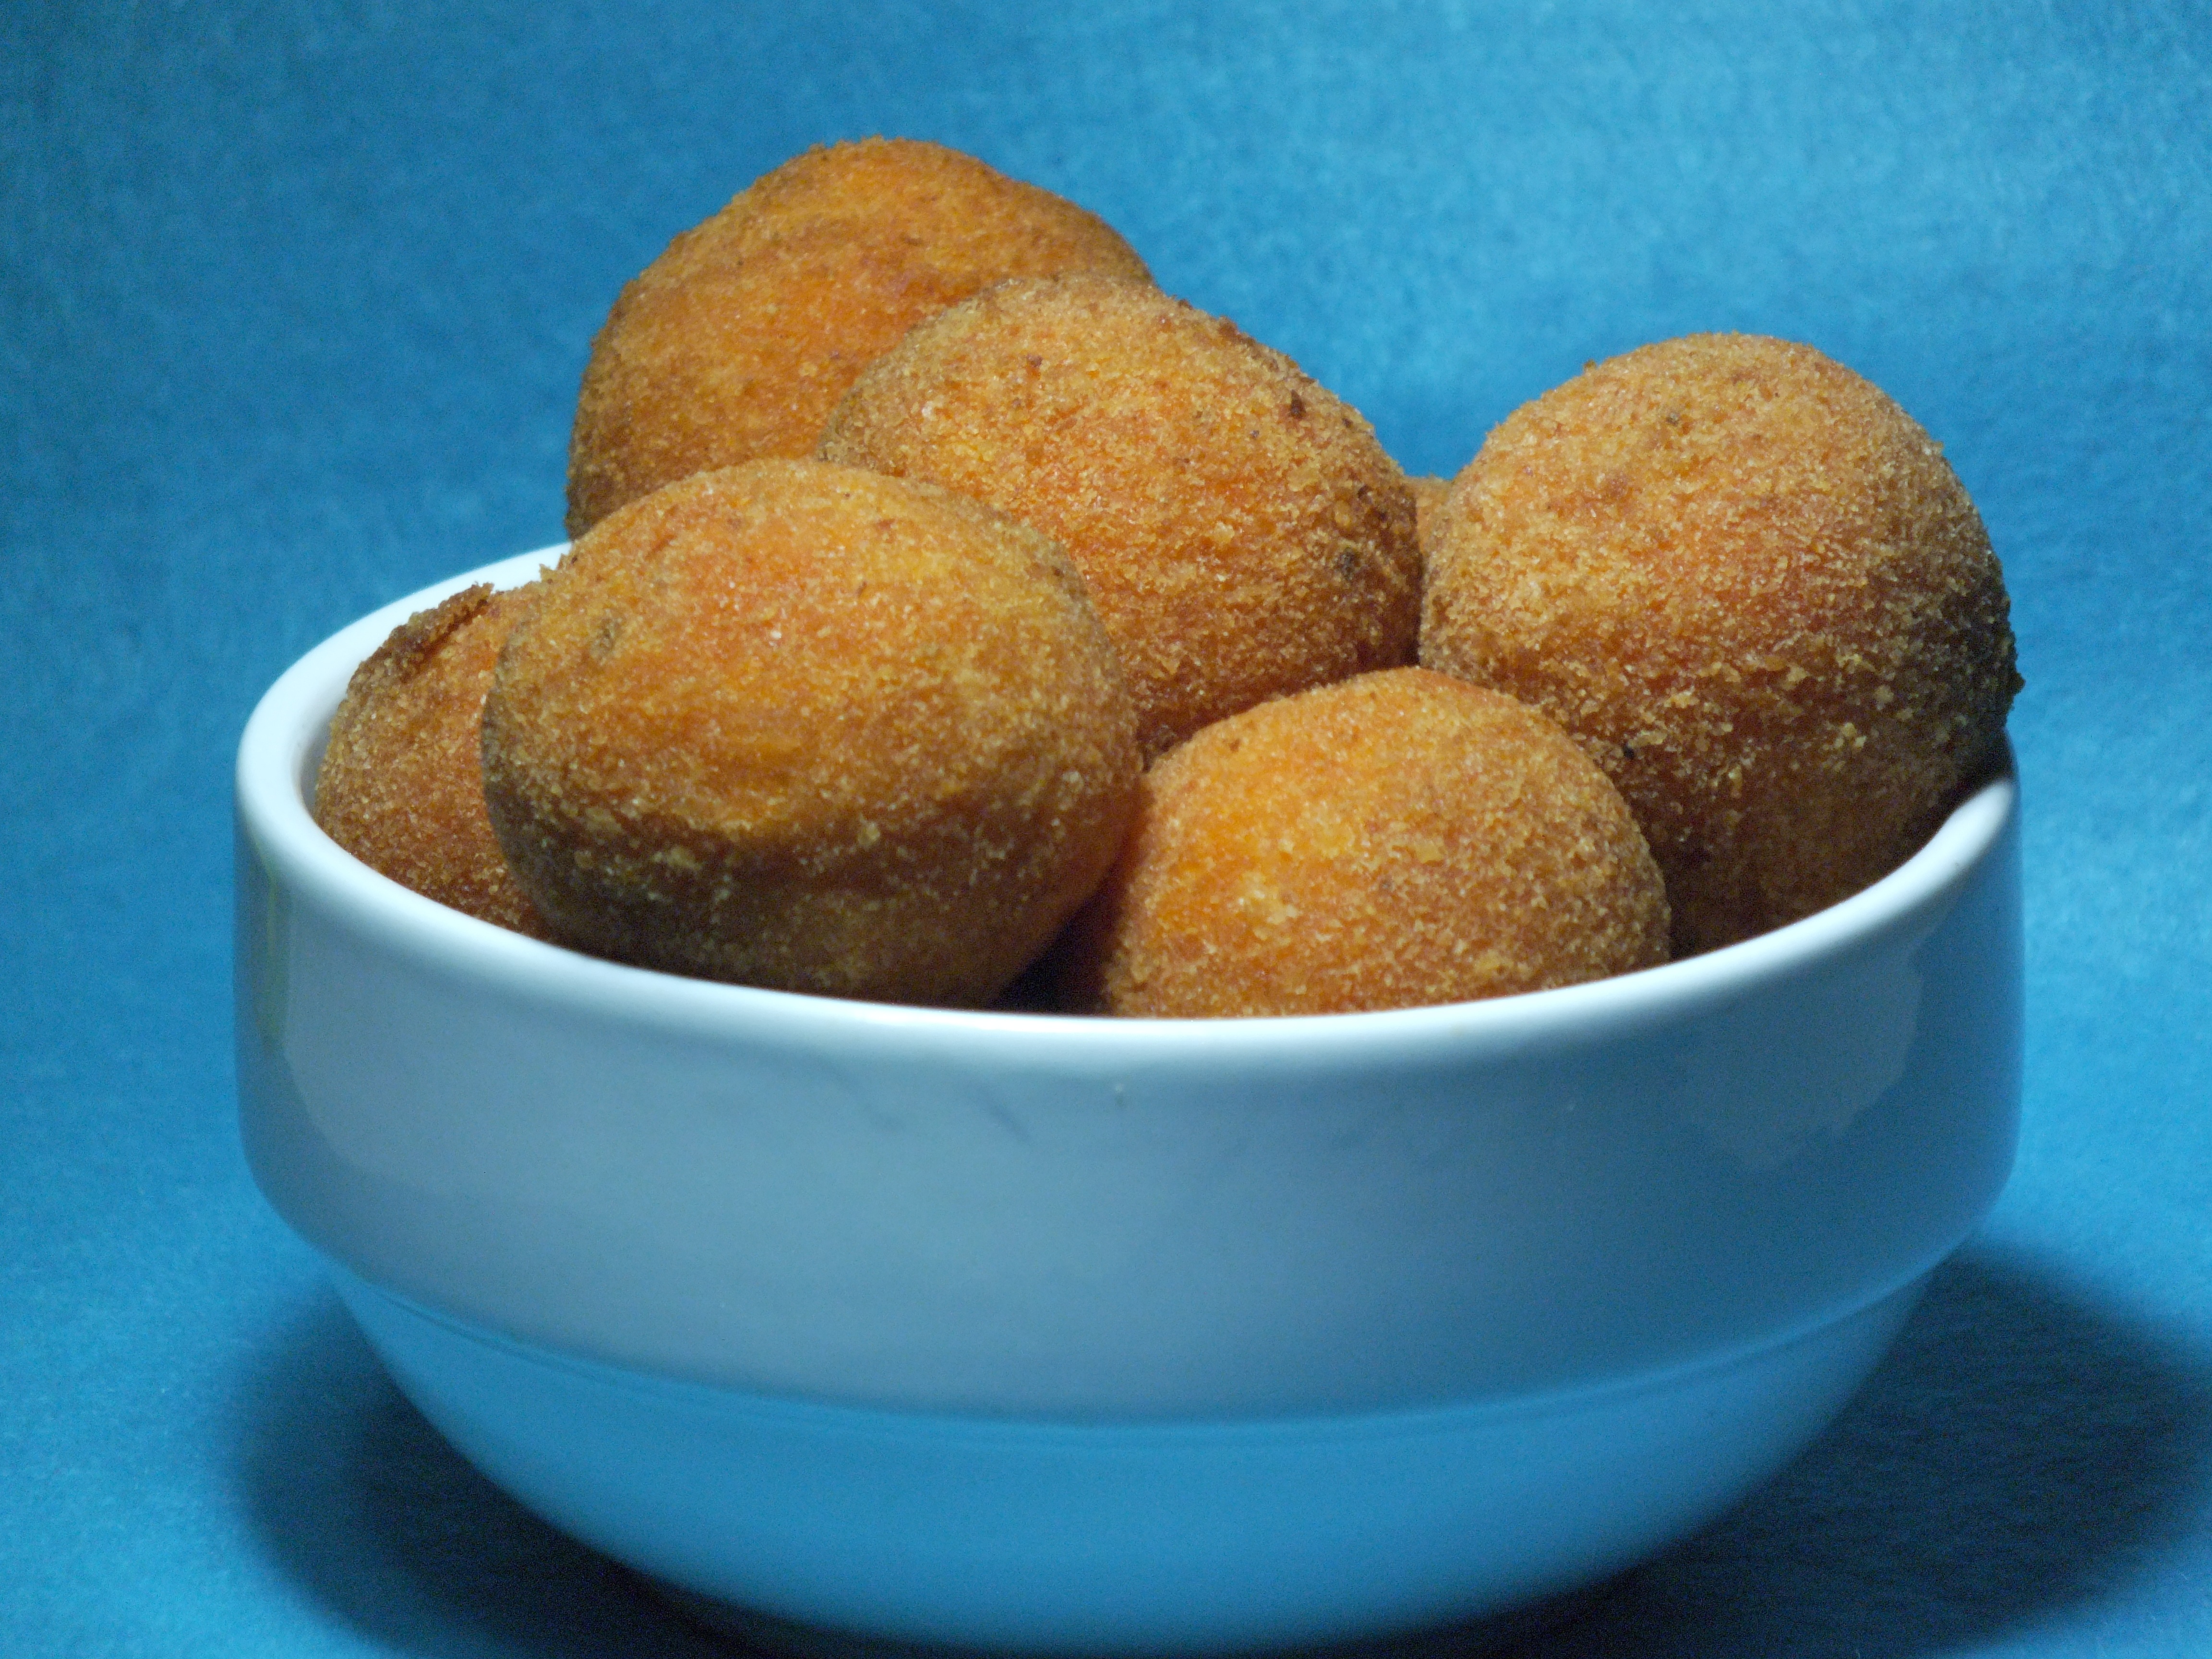
dish, food, produce, plate, dessert, cuisine, homemade, dinner, ball, italian, baked goods, italian food, arancini, croquette, crocchette di patate, potato croquettes